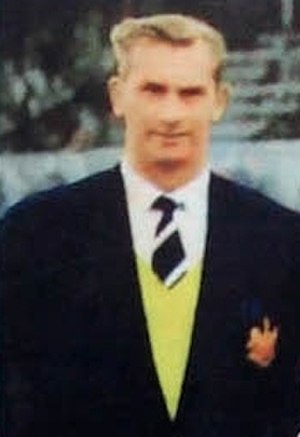
Jackie Milburn
Jackie Milburn i 1957/58 sæsonen
"John Edward ""Jackie"" Thompson Milburn var en engelsk fodboldspiller og manager.